Communist Unification of Spain

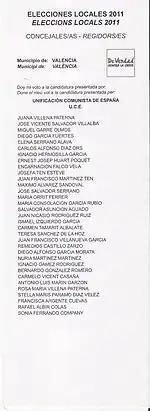
Municipal Ballot paper for València in 2011.

UCE has sporadically run for elections since the 1980s, with results oscillating between 3,000 and 50,000 votes. It has never managed to obtain parliamentary or council representation.